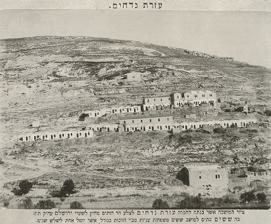
Building: Old Yemenite Synagogue (Silwan)
Country: Palestine
Year built: 1890
Synagogue in Jerusalem Old Yemenite Synagogue Religion Affiliation Judaism Ecclesiastical or organisational status Synagogue (1890–1936) Profane use (1935–2015) Synagogue (since 2015) Status Active Location Location Silwan , East Jerusalem Country State of Palestine Location of the synagogue in Jerusalem Geographic coordinates 31°46′07″N 35°14′13″E / 31.7685°N 35.2369°E / 31.7685; 35.2369 Architecture Completed 1890; 2015 (restored) Yemenite-Jewish village south of Silwan, housing project built by a jewish charity in the 1880s (1891) The Old Yemenite Synagogue , known to its congregation as Beit Knesset Ohel Shlomo (lit. "Solomon's Tent Synagogue"), is a Jewish congregation and restored synagogue , located in the Silwan district of East Jerusalem . The synagogue was constructed in the nineteenth century in the Yemenite Village (Harat al-Yaman in Arabic ), in the Kfar Hashiloach ( Hebrew : כפר השילוח ) neighborhood. History Jewish community in Silwan (1884-1938) Between 1885 and 1891, 45 stone houses were built for the Yemenite Jews which had arrived in Jerusalem in 1882. In 1936, during the 1936–39 Arab revolt in Palestine , the Yemenite-Jewish community was removed from Silwan by the Welfare Bureau of the Jerusalem Community Council ( Va'ad ha-Kehillah ), the local counterpart of the Jewish National Council ( Va'ad Leumi ), into the Jewish Quarter as security conditions for Jews worsened. and in 1938, the remaining Yemenite Jews in Silwan were evacuated by the Jewish Community Council on the advice of the police. Jewish reclaim (2015) In May 2015 Ateret Cohanim , a Jewish group that had established legal ownership of the old synagogue, moved into the building. Local residents threw rocks at the activists as they moved in. See also Judaism portal Israel portal Palestine portal History of the Jews in Palestine List of synagogues in Palestine Synagogues of Jerusalem References